Jean Louis d'Elderen

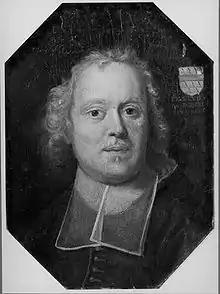
John Louis of Elderen.

Jean Louis d'Elderen (29 September 1620 – 1 February 1694) was the 63rd prince-bishop of Liège during the opening years of the War of the Grand Alliance. He was born in Tongeren.